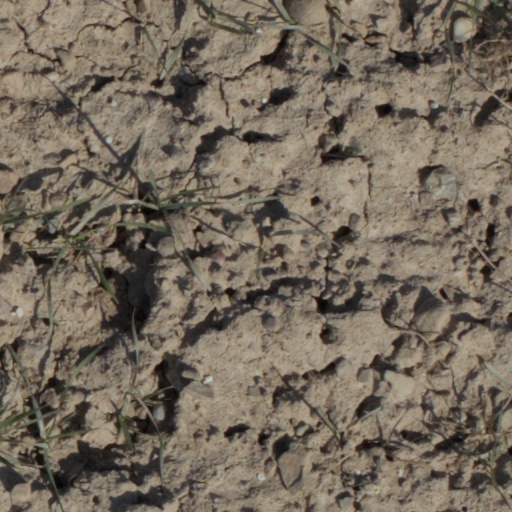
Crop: wheat